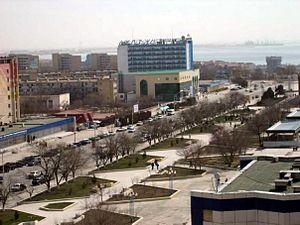
Aqtaw est une ville portuaire du Kazakhstan, et la capitale administrative de l'oblys de Manguistaou. Sa population s'élevait à 181 905 en 2013.